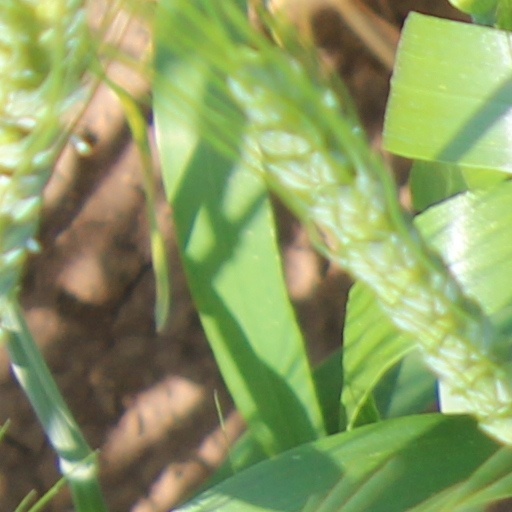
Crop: wheat